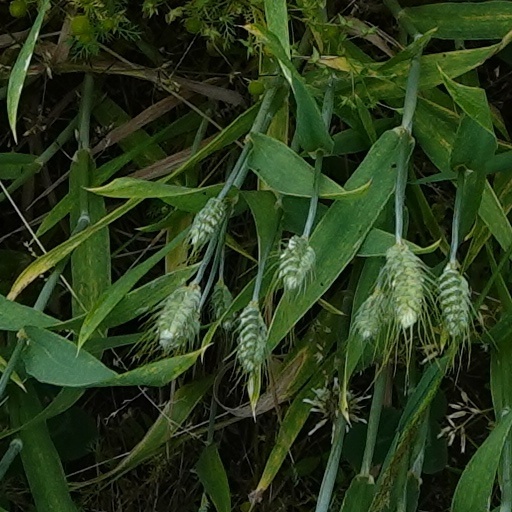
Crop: wheat